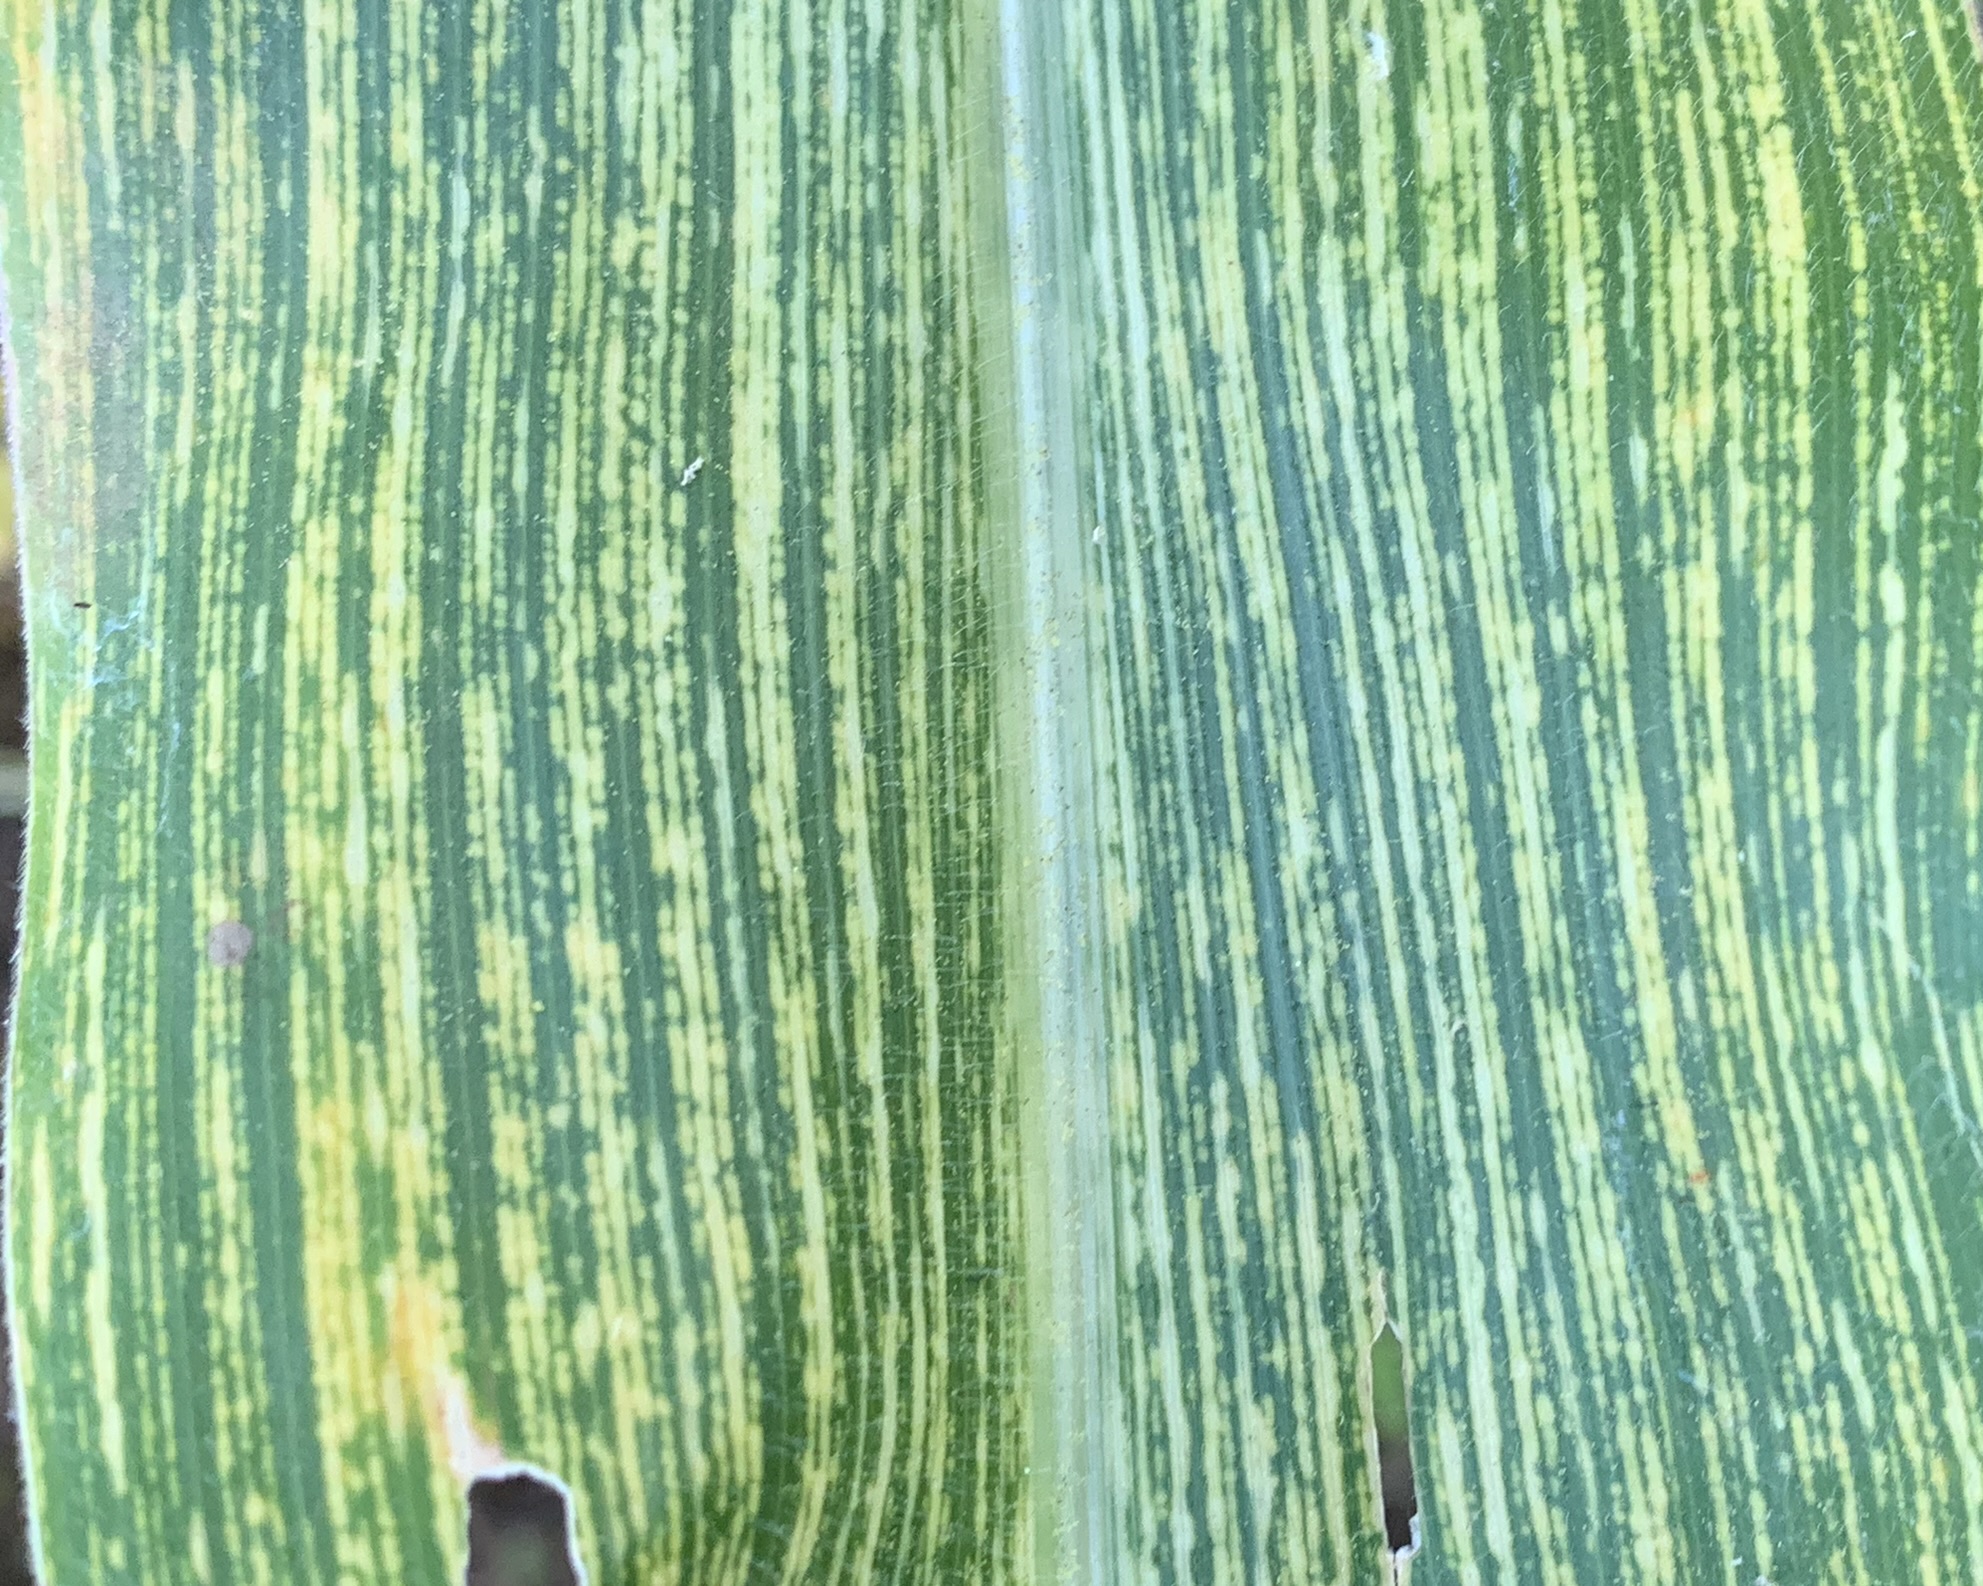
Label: MSV